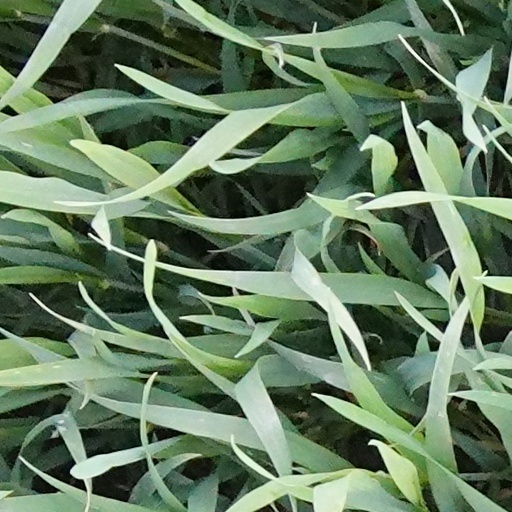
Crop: wheat